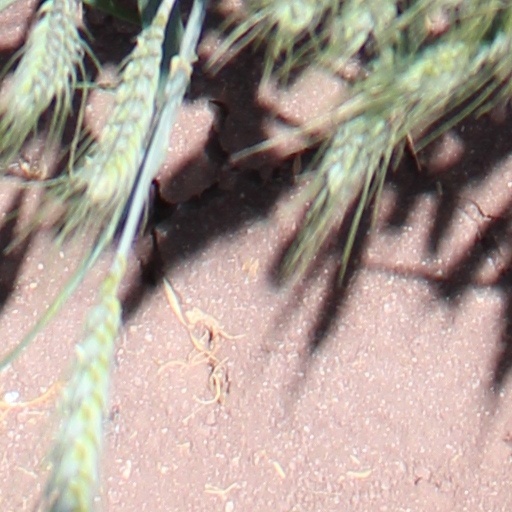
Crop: wheat